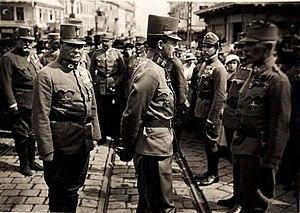
Les forces terrestres impériale et royale était la force terrestre de l'empire d'Autriche-Hongrie, de 1867 à la chute de l'empire en 1918.
juillet 1917 - août 1917 - septembre 1917